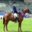
Label: horse